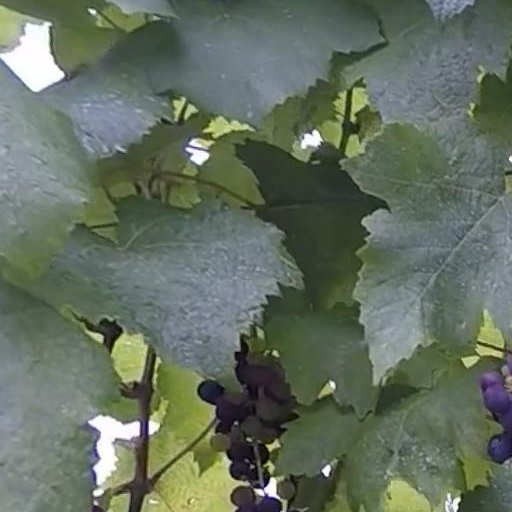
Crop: grape